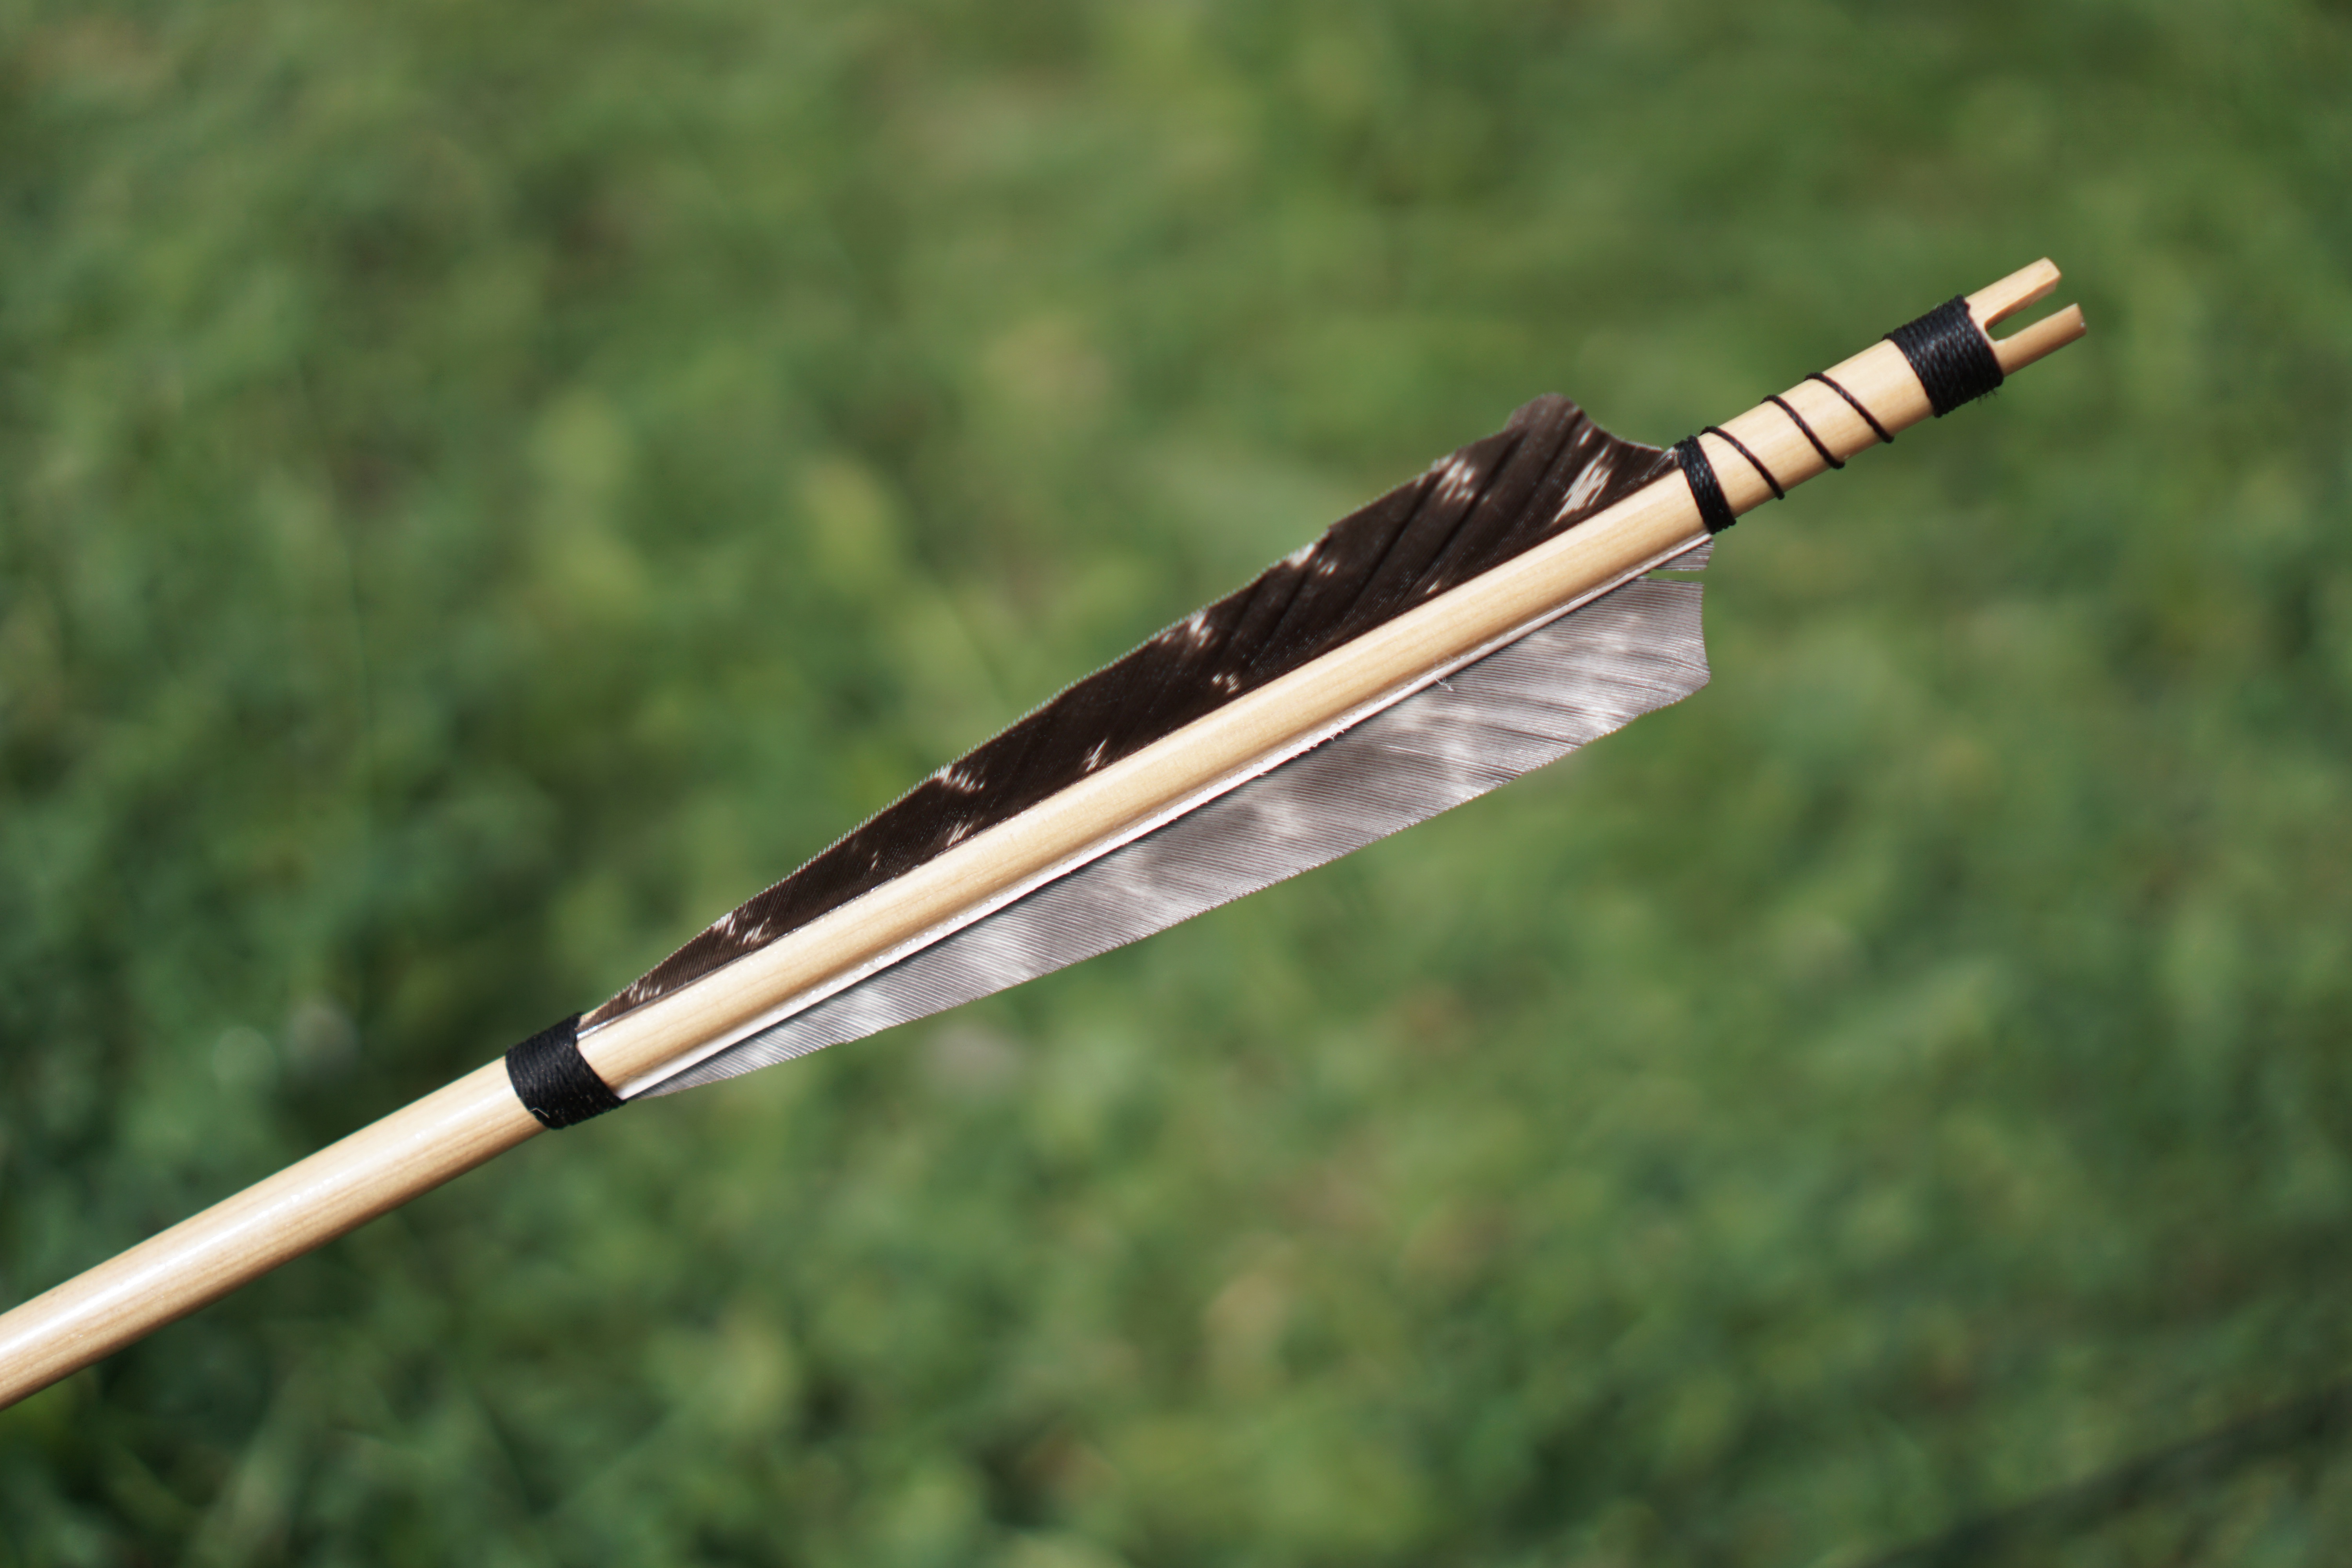
weapon, sports equipment, golf club, arrow, sports, springs, arrows, archery, bow and arrow, cue stick, longbow